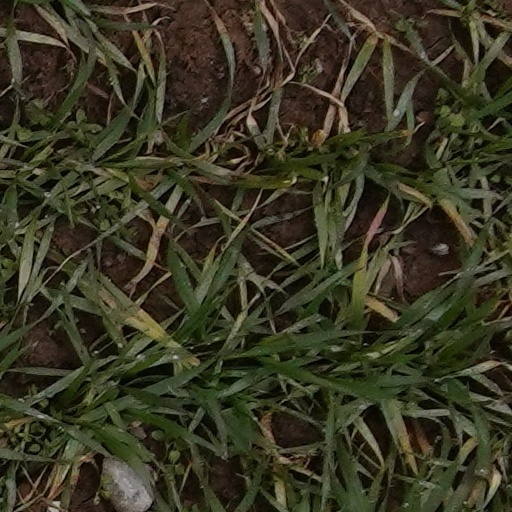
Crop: wheat